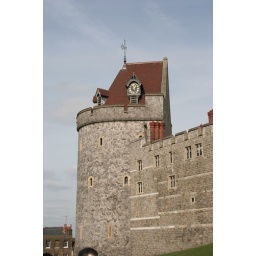
A wall and tower of Windsor Castle in England